Nuclear Deterrence Operations Service Medal

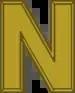
"N" Device as worn on the ribbon

Certain individuals may be further recognized for their service with the award of a gold "N" device to attach to the medal's suspension and service ribbons. Per AFI 36-2806 para A14.11.5.2, this device will be worn by airmen who meet one of the following criteria: